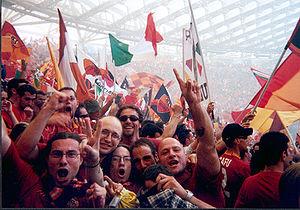
L'Associazione Sportiva Roma, littéralement Association sportive Rome, abrégée en AS Roma, couramment appelée Roma en italien et AS Rome en français, est un club de football italien fondé le 22 juillet 1927 et situé à Rome.
Vincent Candela, né le 24 octobre 1973 à Bédarieux, est un footballeur international français des années 1990-2000.